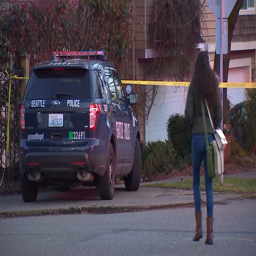
detectives are investigating after someone fired shots into a car friday evening .